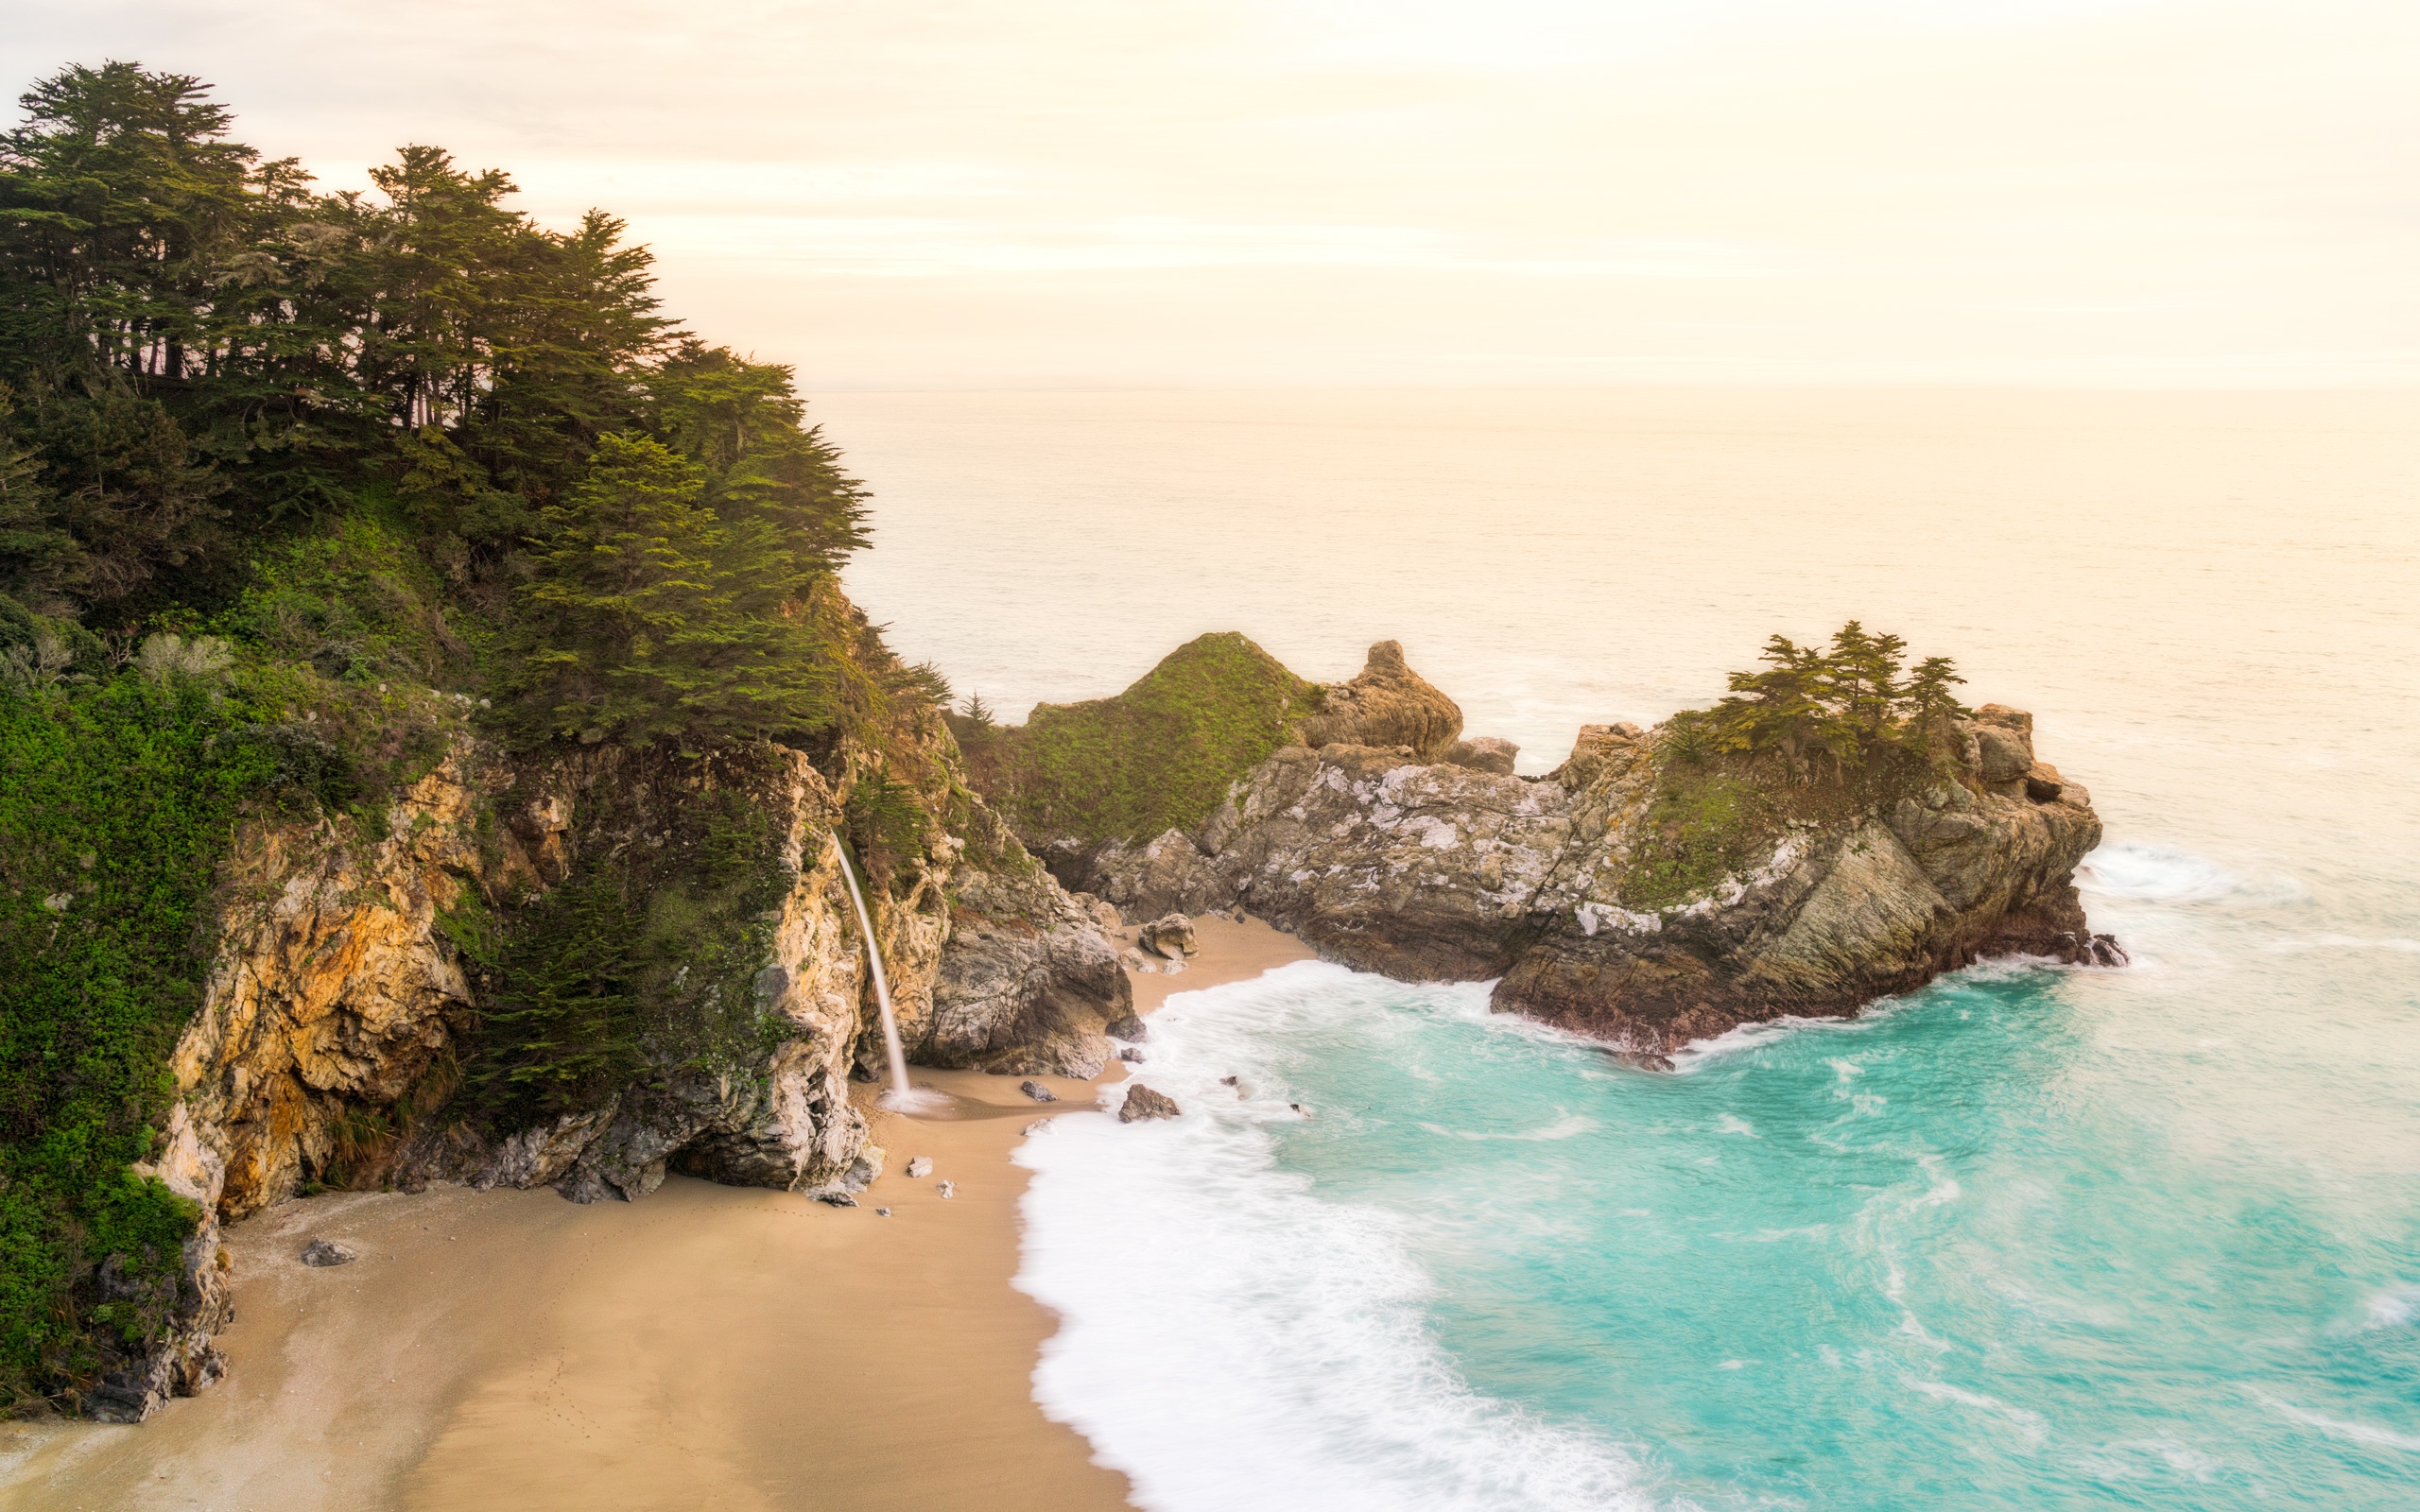
beach, sea, coast, ocean, shore, wave, vacation, cliff, cove, bay, terrain, body of water, tropics, cape, islet, landform, geographical feature